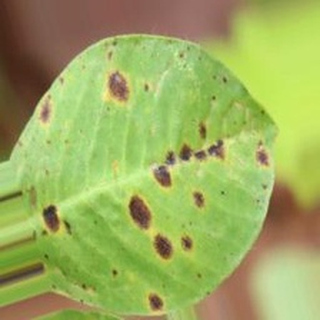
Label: groundnut_late_leaf_spot